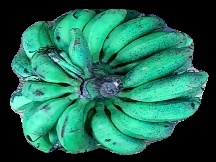
Variety: rasbale
Grade: grade3